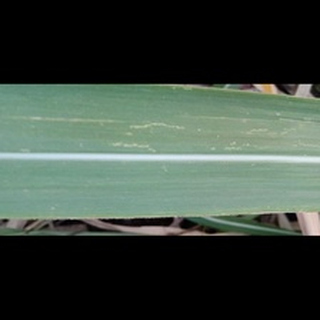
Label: sugarcane_mosaic